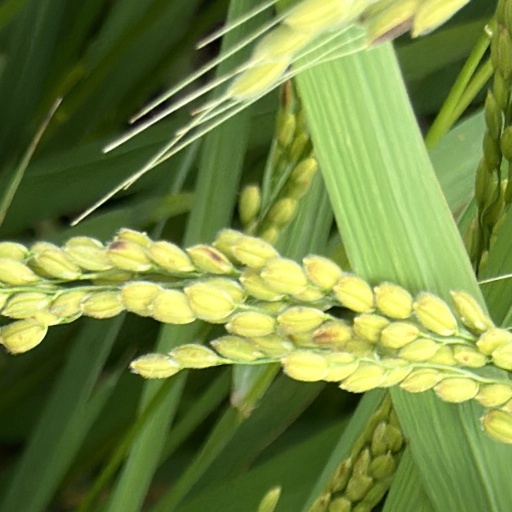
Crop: rice